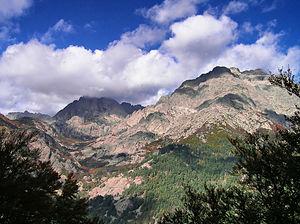
Le Monte d'Oru
Le Monte d'Oro est un sommet montagneux du massif du Monte Rotondo, en Corse. Avec ses 2 390 mètres d'altitude et sa position centrale, il est l'un des principaux sommets de l'île.